John Milne Bramwell

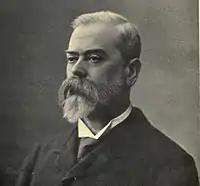
Bramwell in 1905

John Milne Bramwell (11 May 1852 – 16 January 1925) was a Scottish physician, surgeon and specialist medical hypnotist. He was born in Perth and educated at the University of Edinburgh.